This World We Live In

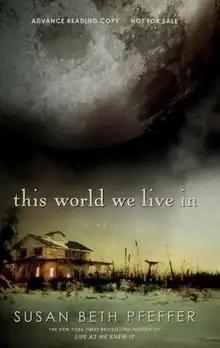

This World We Live In is a young adult science fiction novel by American author Susan Beth Pfeffer, first published in 2010 by Harcourt Books. It is the third book in "The Last Survivors" series, being a sequel to "The Dead and the Gone" and "Life as We Knew It". It was followed in 2013 by "The Shade of the Moon", which concluded the series.